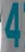
Number: 4